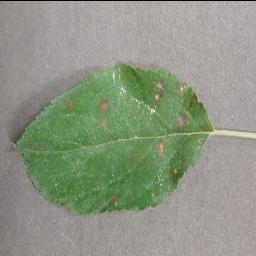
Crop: apple
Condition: cedar_rust